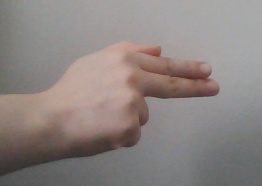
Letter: ghain